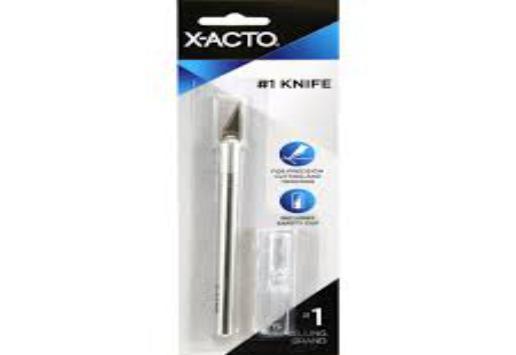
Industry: Necessities